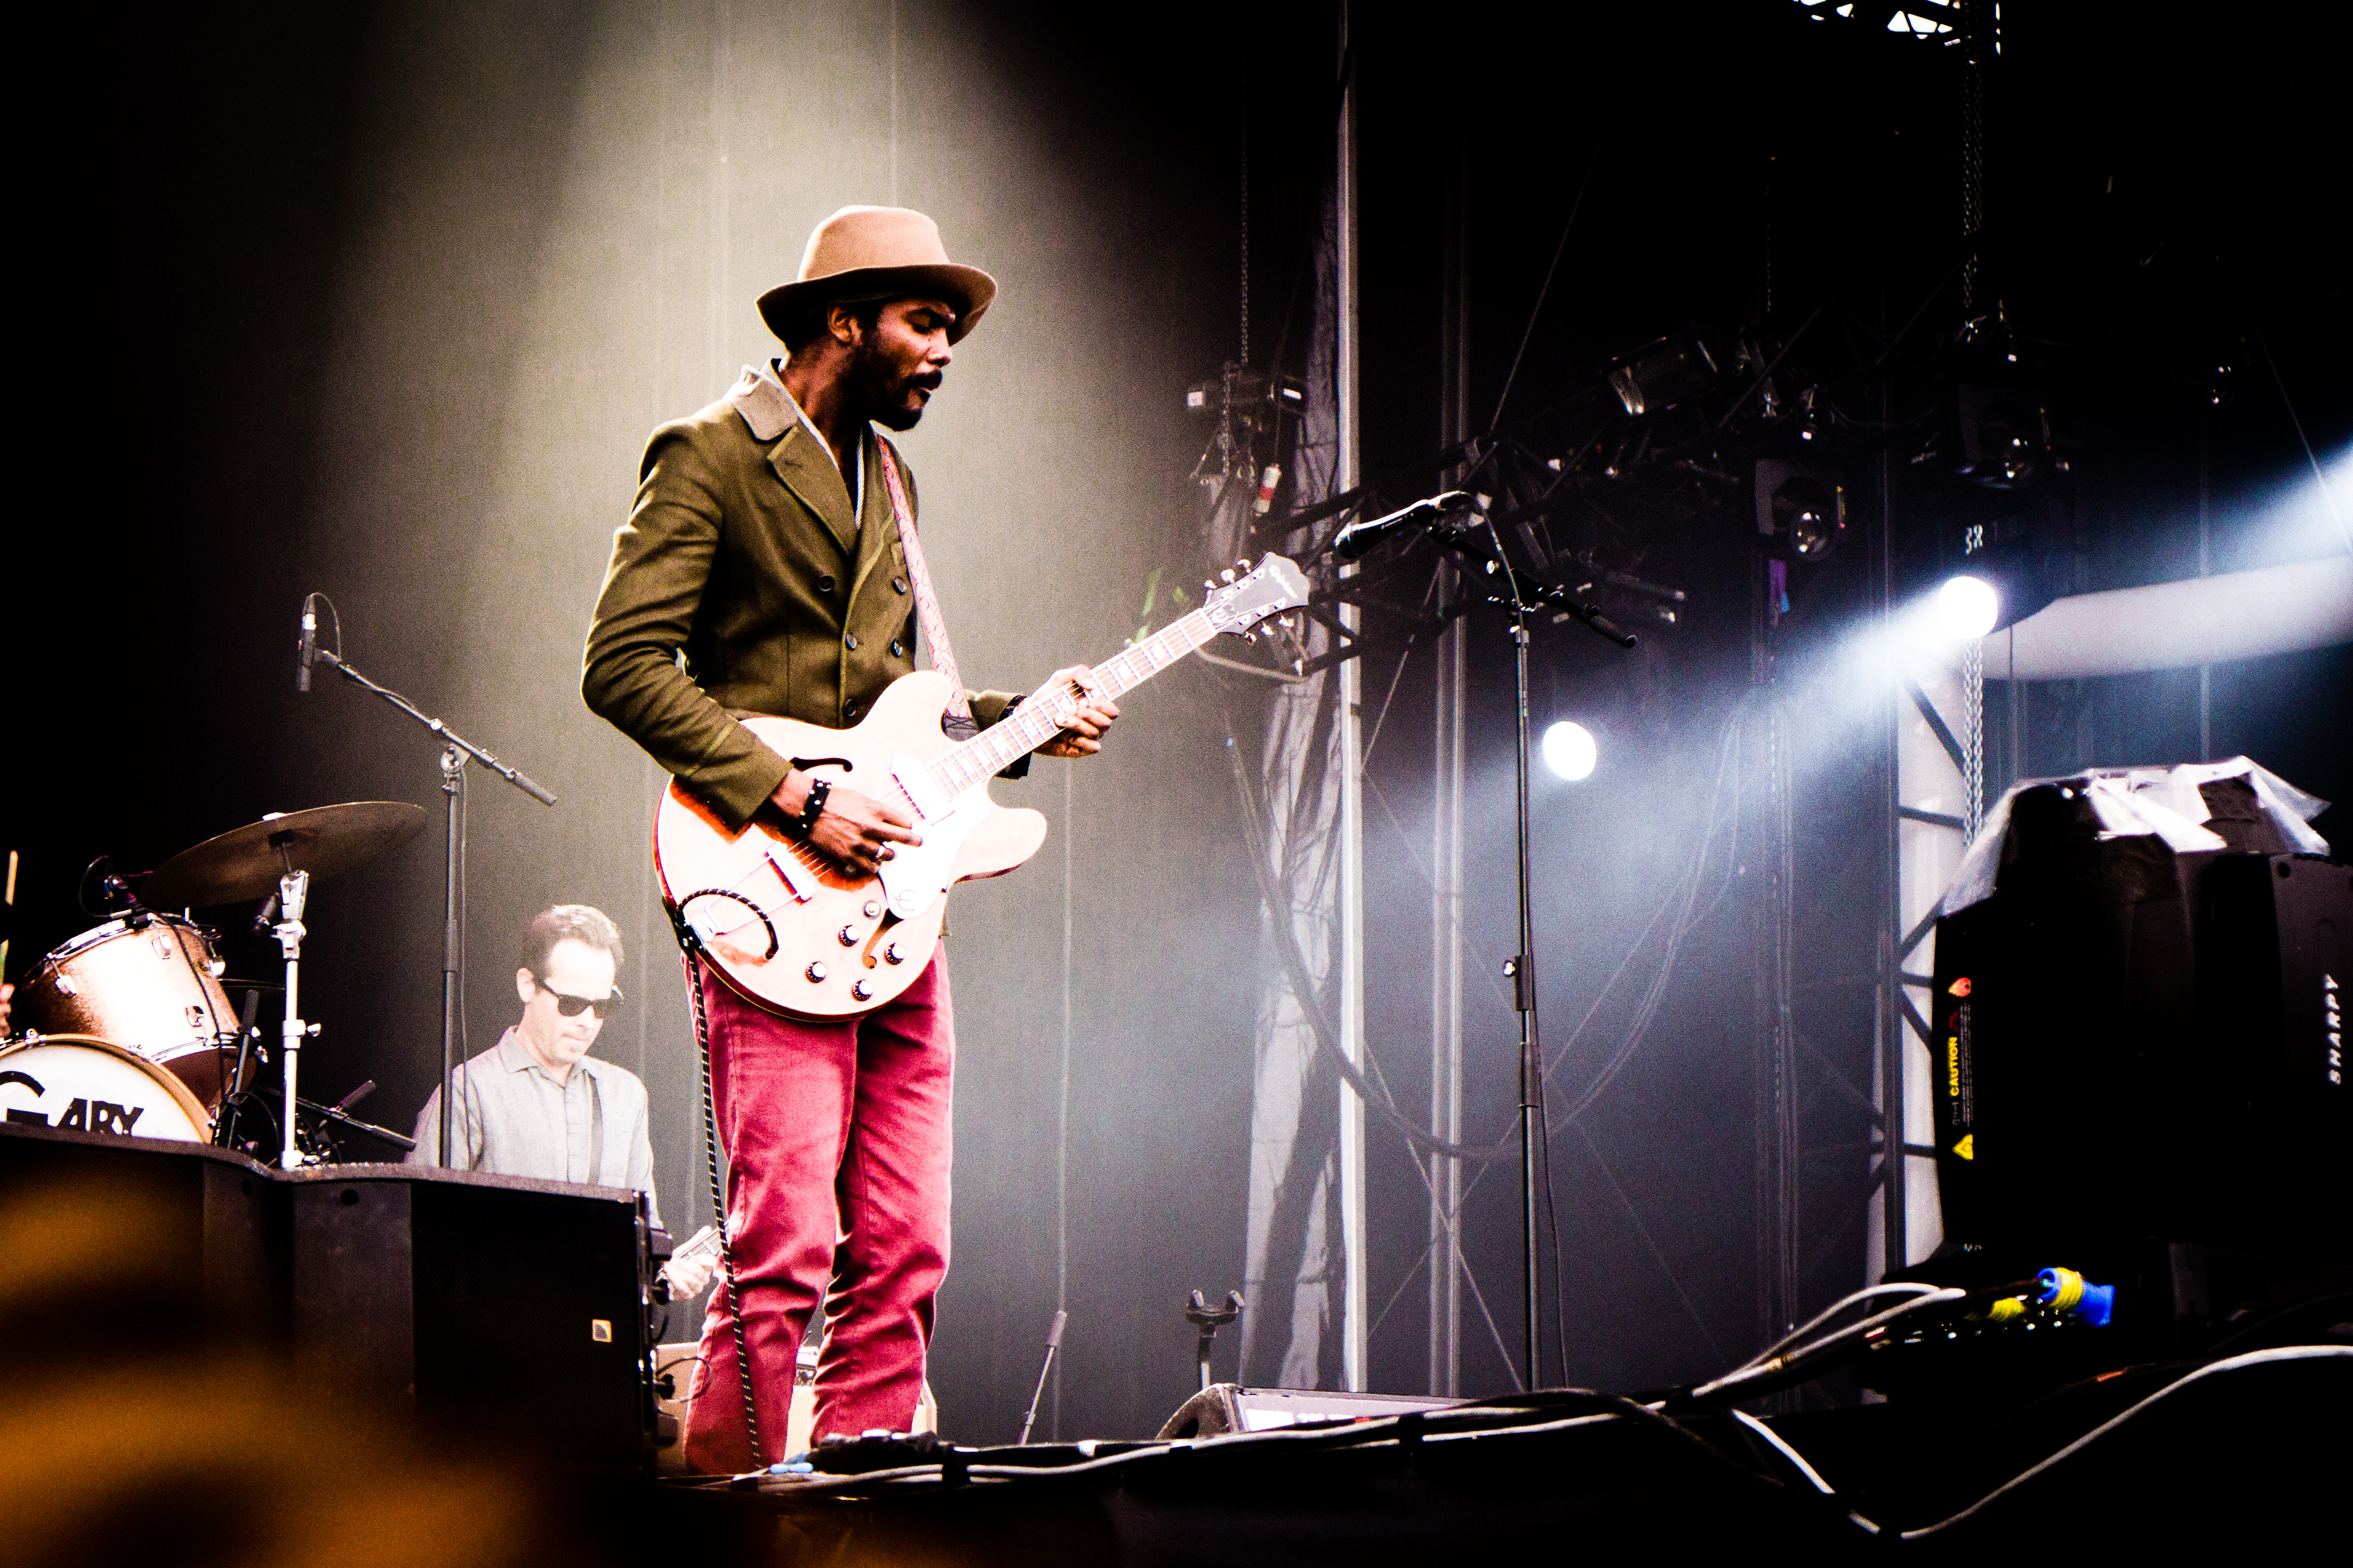
music, concert, live, canon, musician, performance art, festival, eosm, gig, stage, 2013, belfort, eurockeennes, eurocks, jr, clark, gary, performance, bassist, singing, guitarist, drummer, entertainment, performing arts, singer songwriter, rock concert, musical theatre